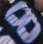
Number: 8